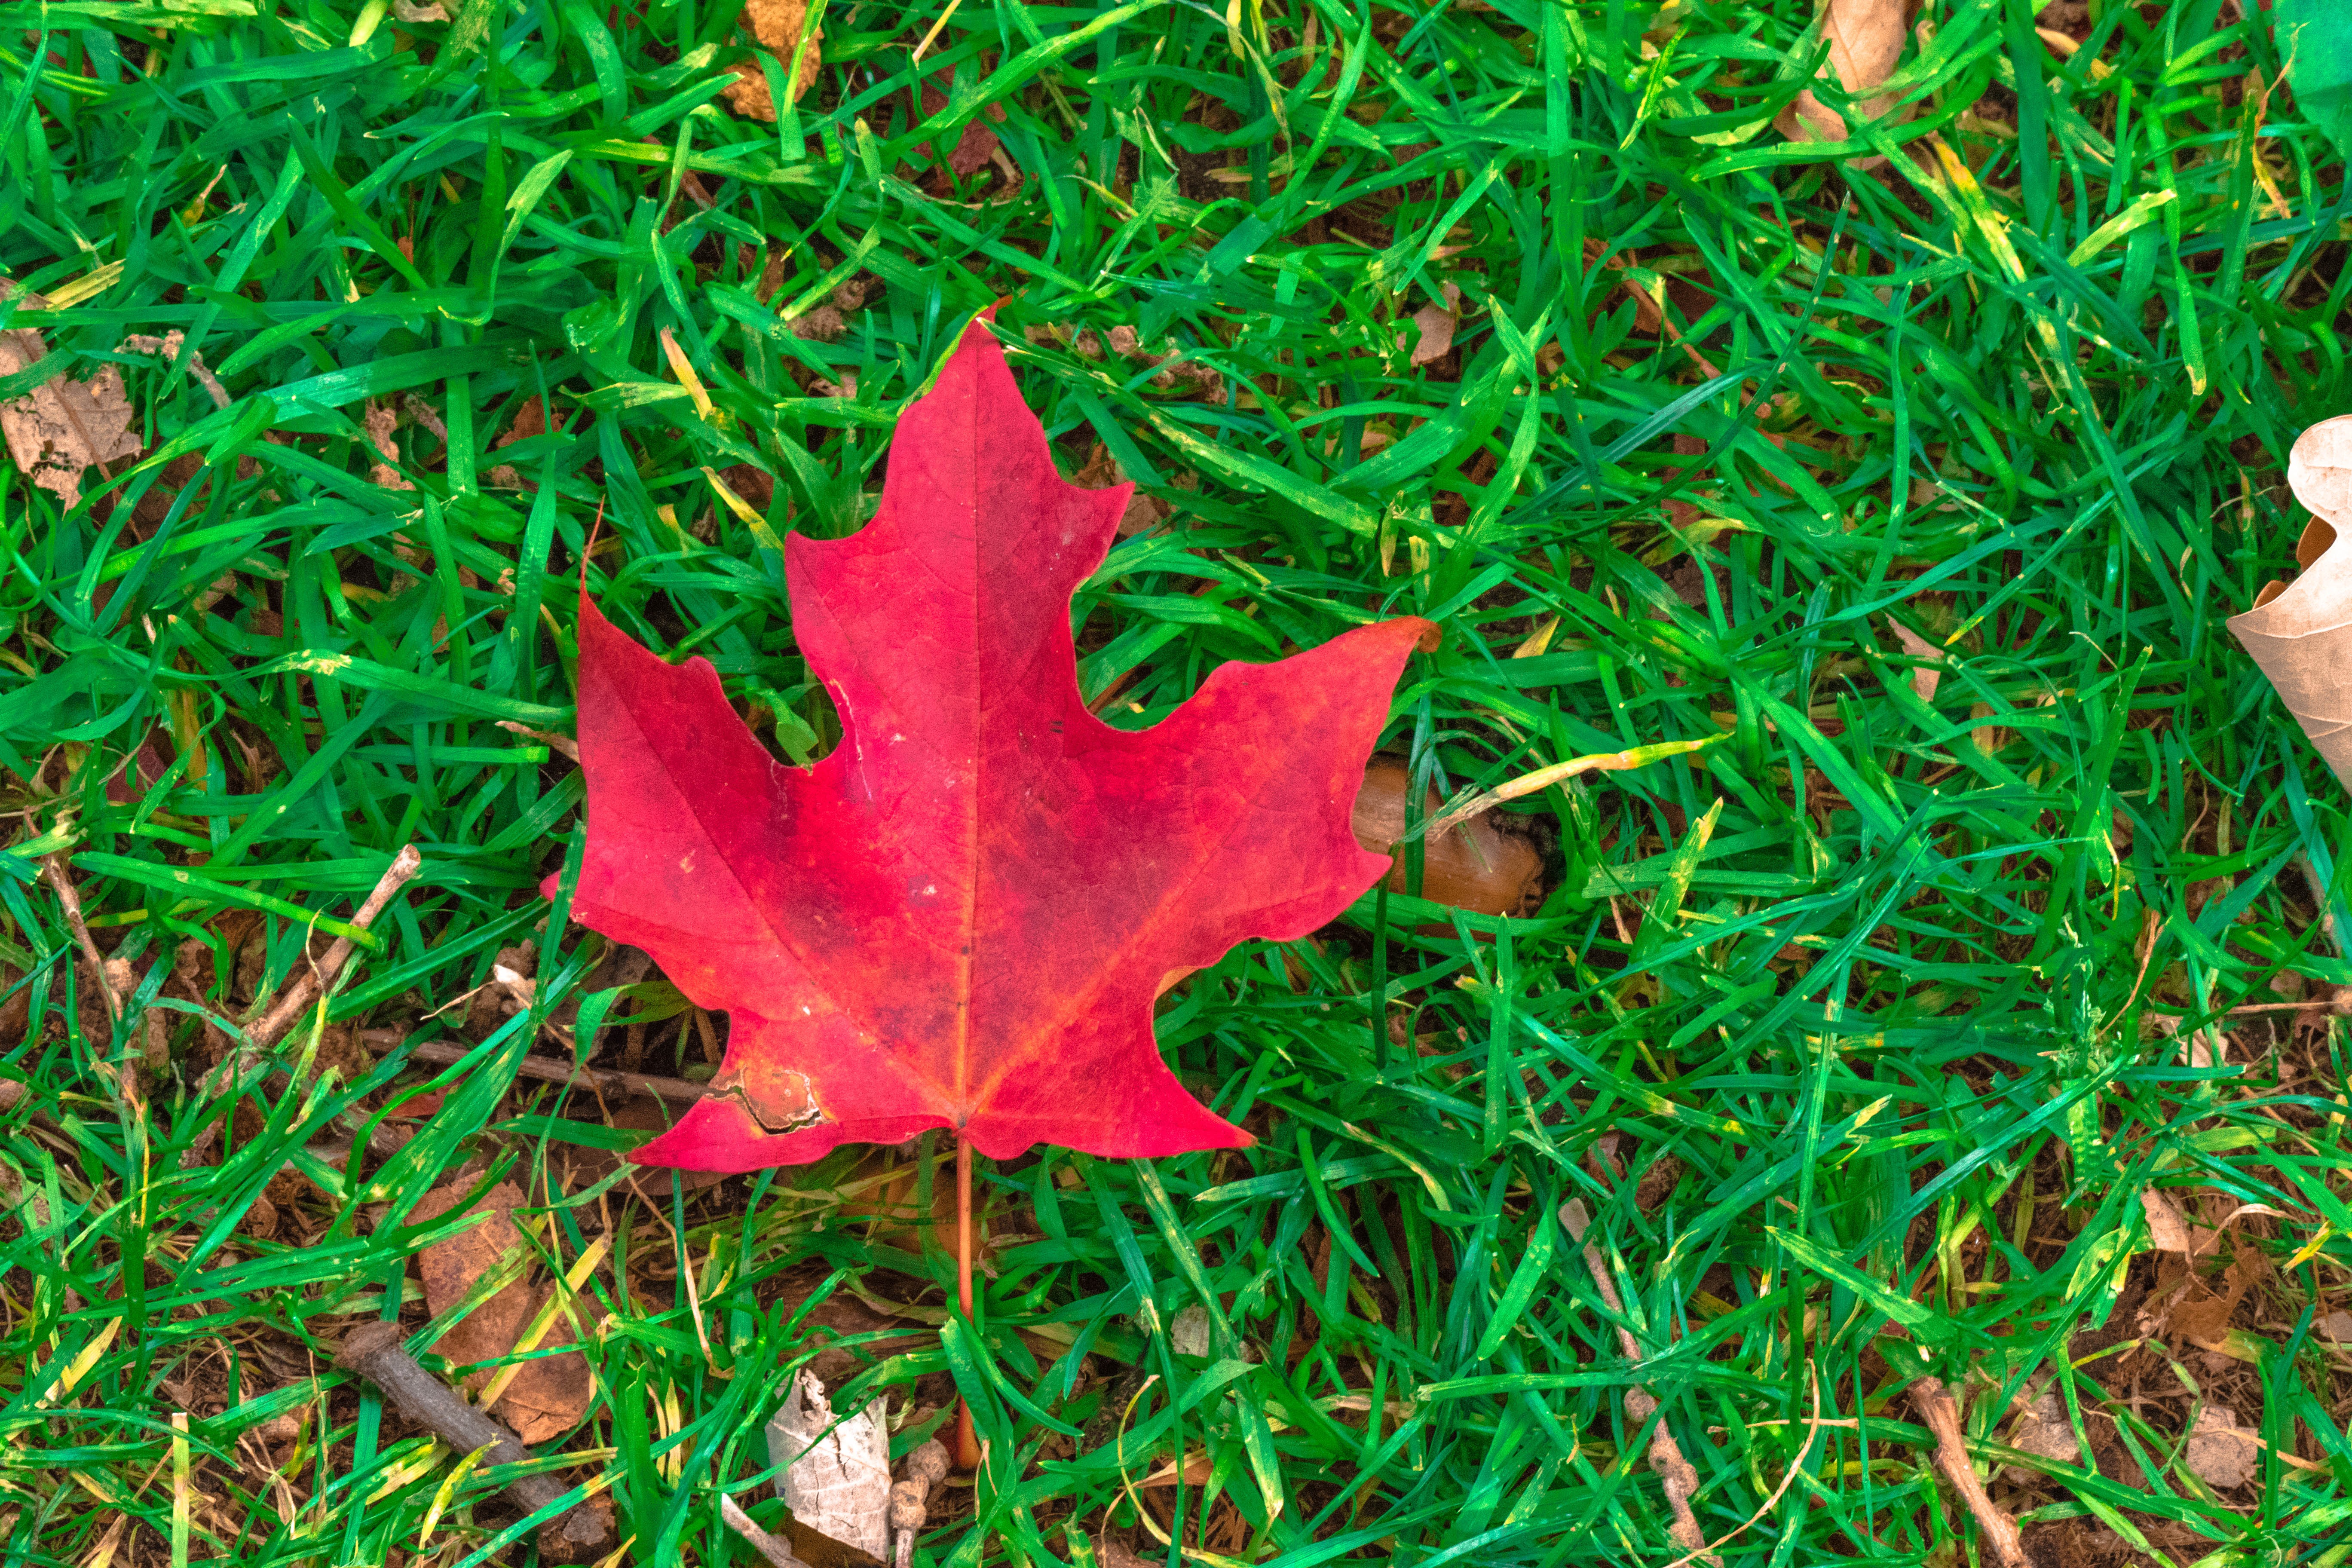
tree, nature, grass, plant, lawn, leaf, flower, green, red, autumn, soil, botany, flora, maple tree, maple leaf, canada, shrub, canadian, flowering plant, grass family, woody plant, land plant